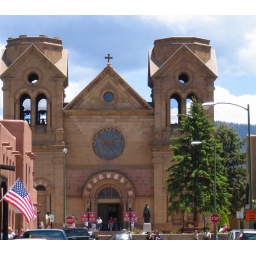
The corner stone for this building was laid in the 1880's.